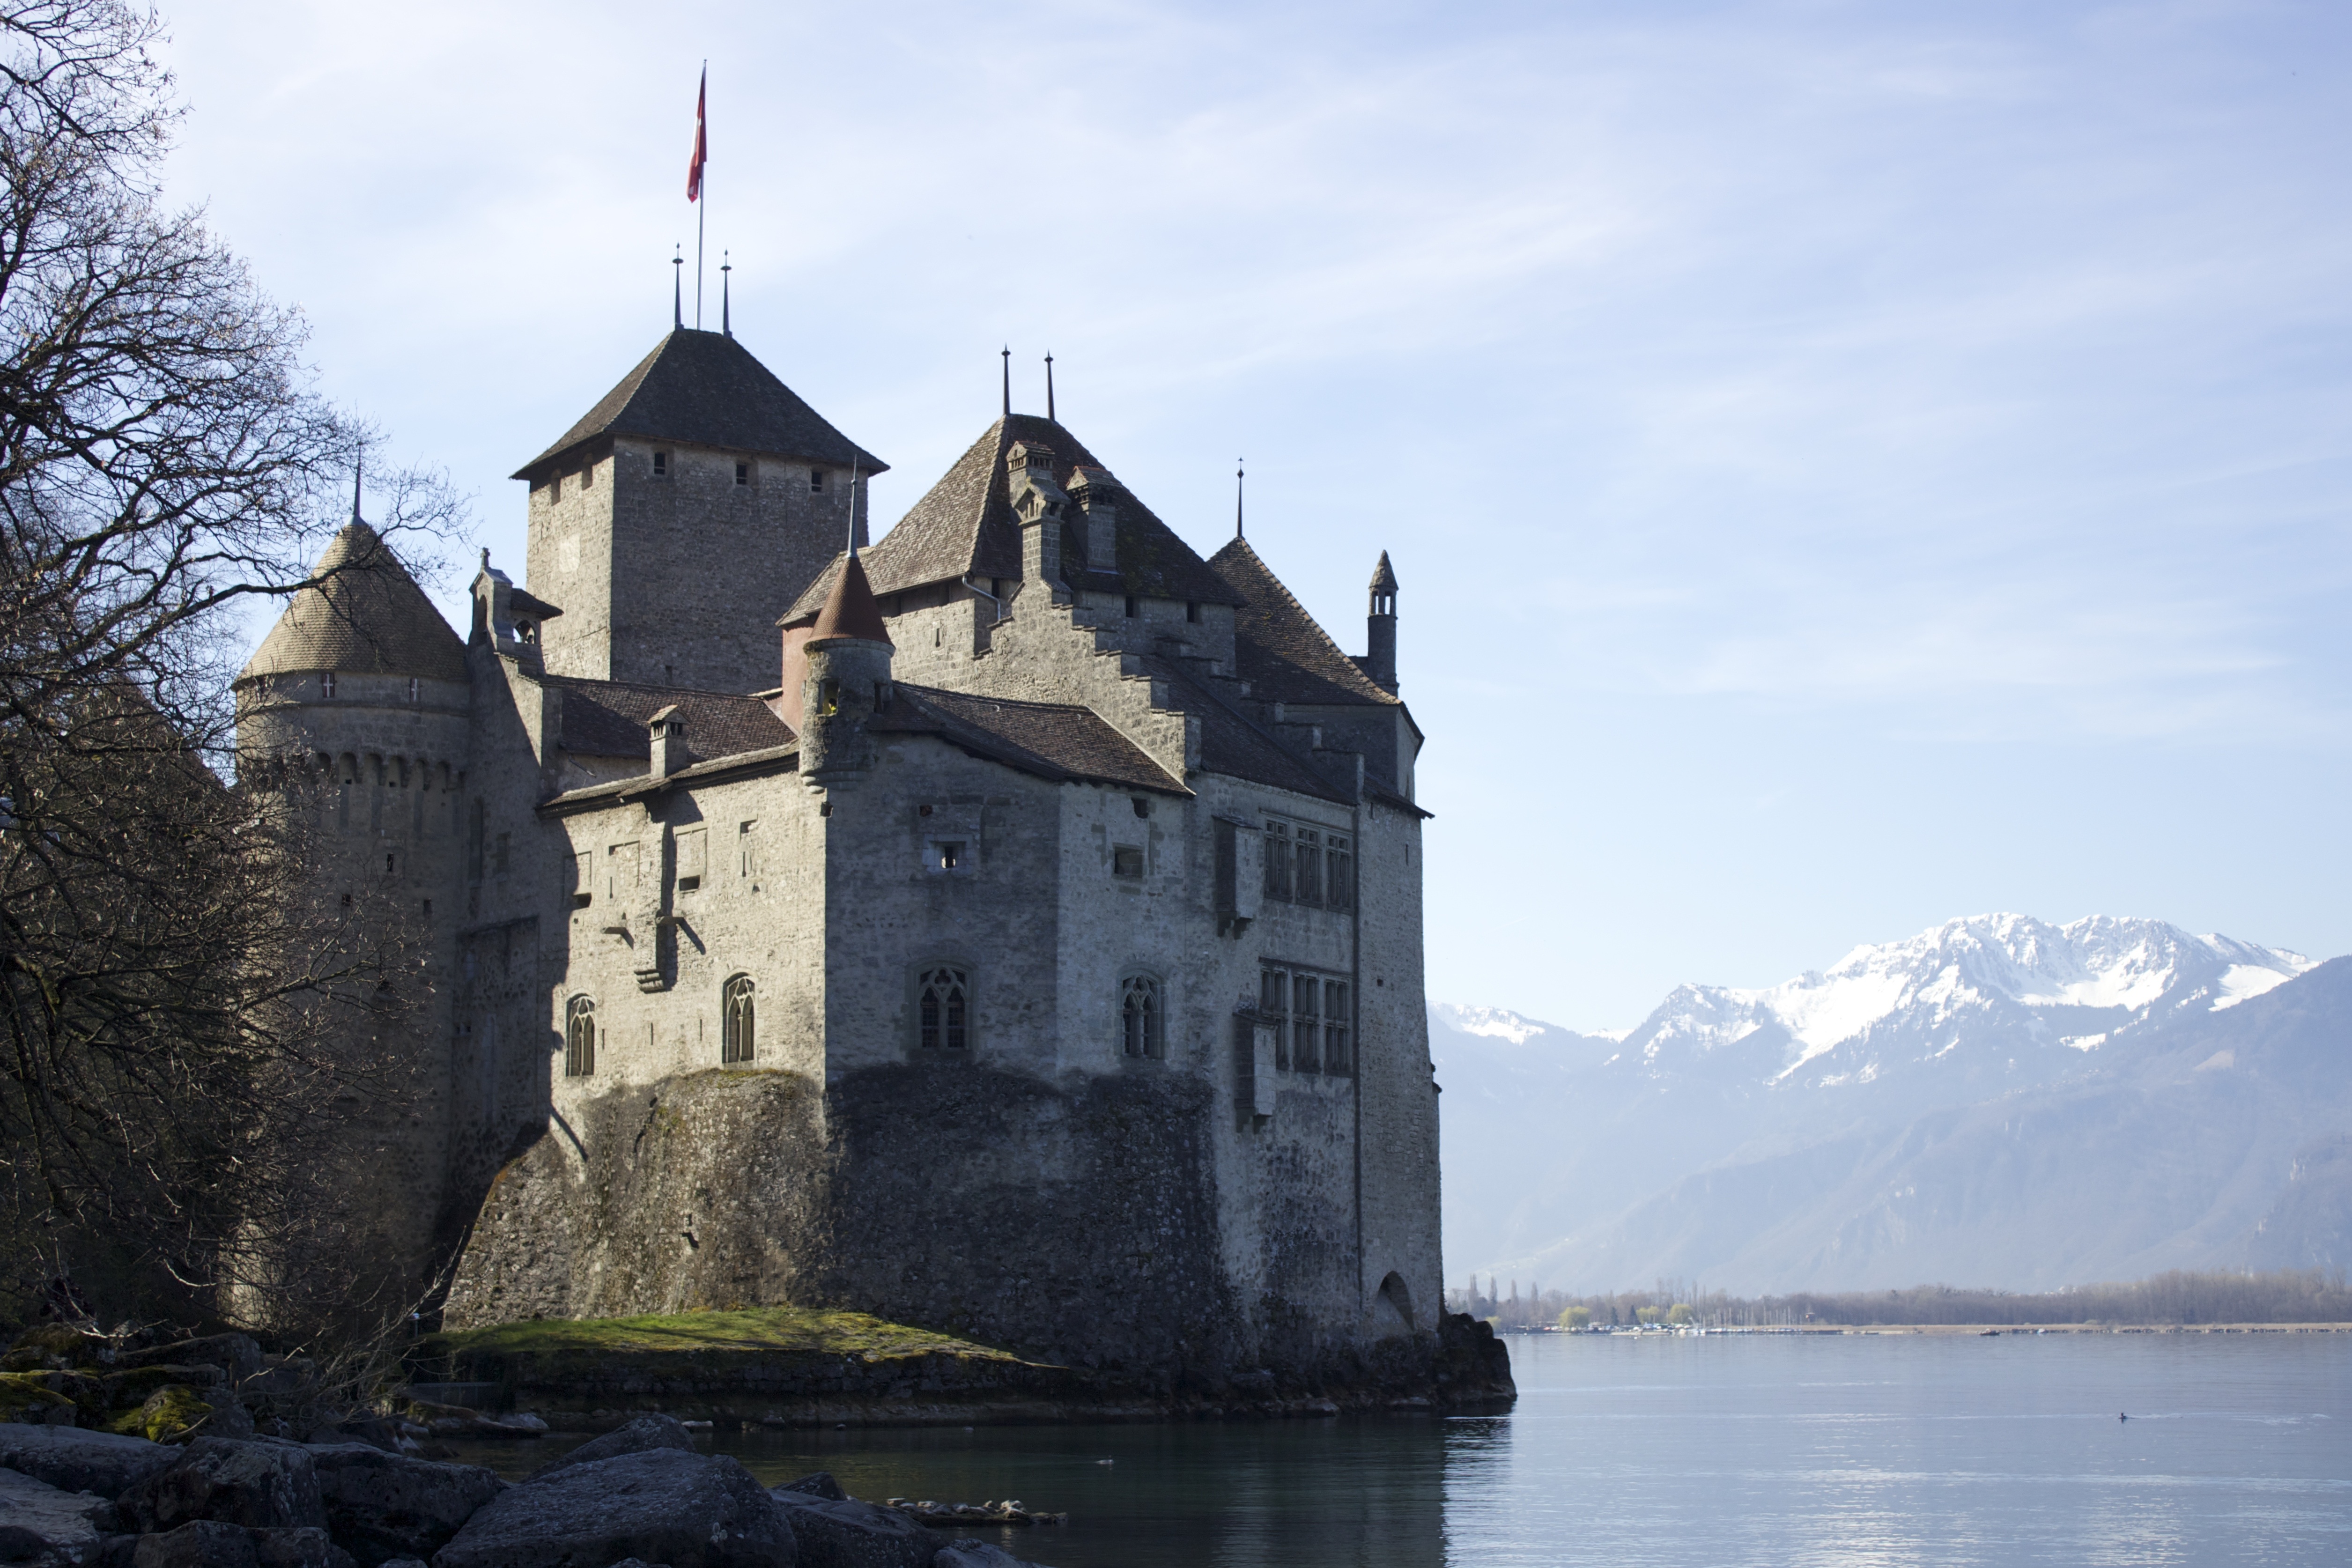
water, architecture, lake, building, chateau, travel, europe, tower, castle, chapel, place of worship, medieval, steeple, swiss, monastery, switzerland, history, geneva, montreux, water castle, chillon